Viking Age in Estonia

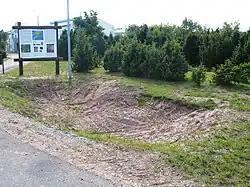
The site of one of the excavated Salme ships.

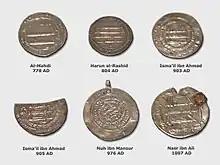
From Dirham hoards in Estonia

Viking-Age treasures from Estonia mostly contain silver coins and bars. Compared to its close neighbors, Saaremaa has the richest finds of Viking treasures after Gotland in Sweden. This strongly suggests that Estonia was an important transit country during the Viking era.